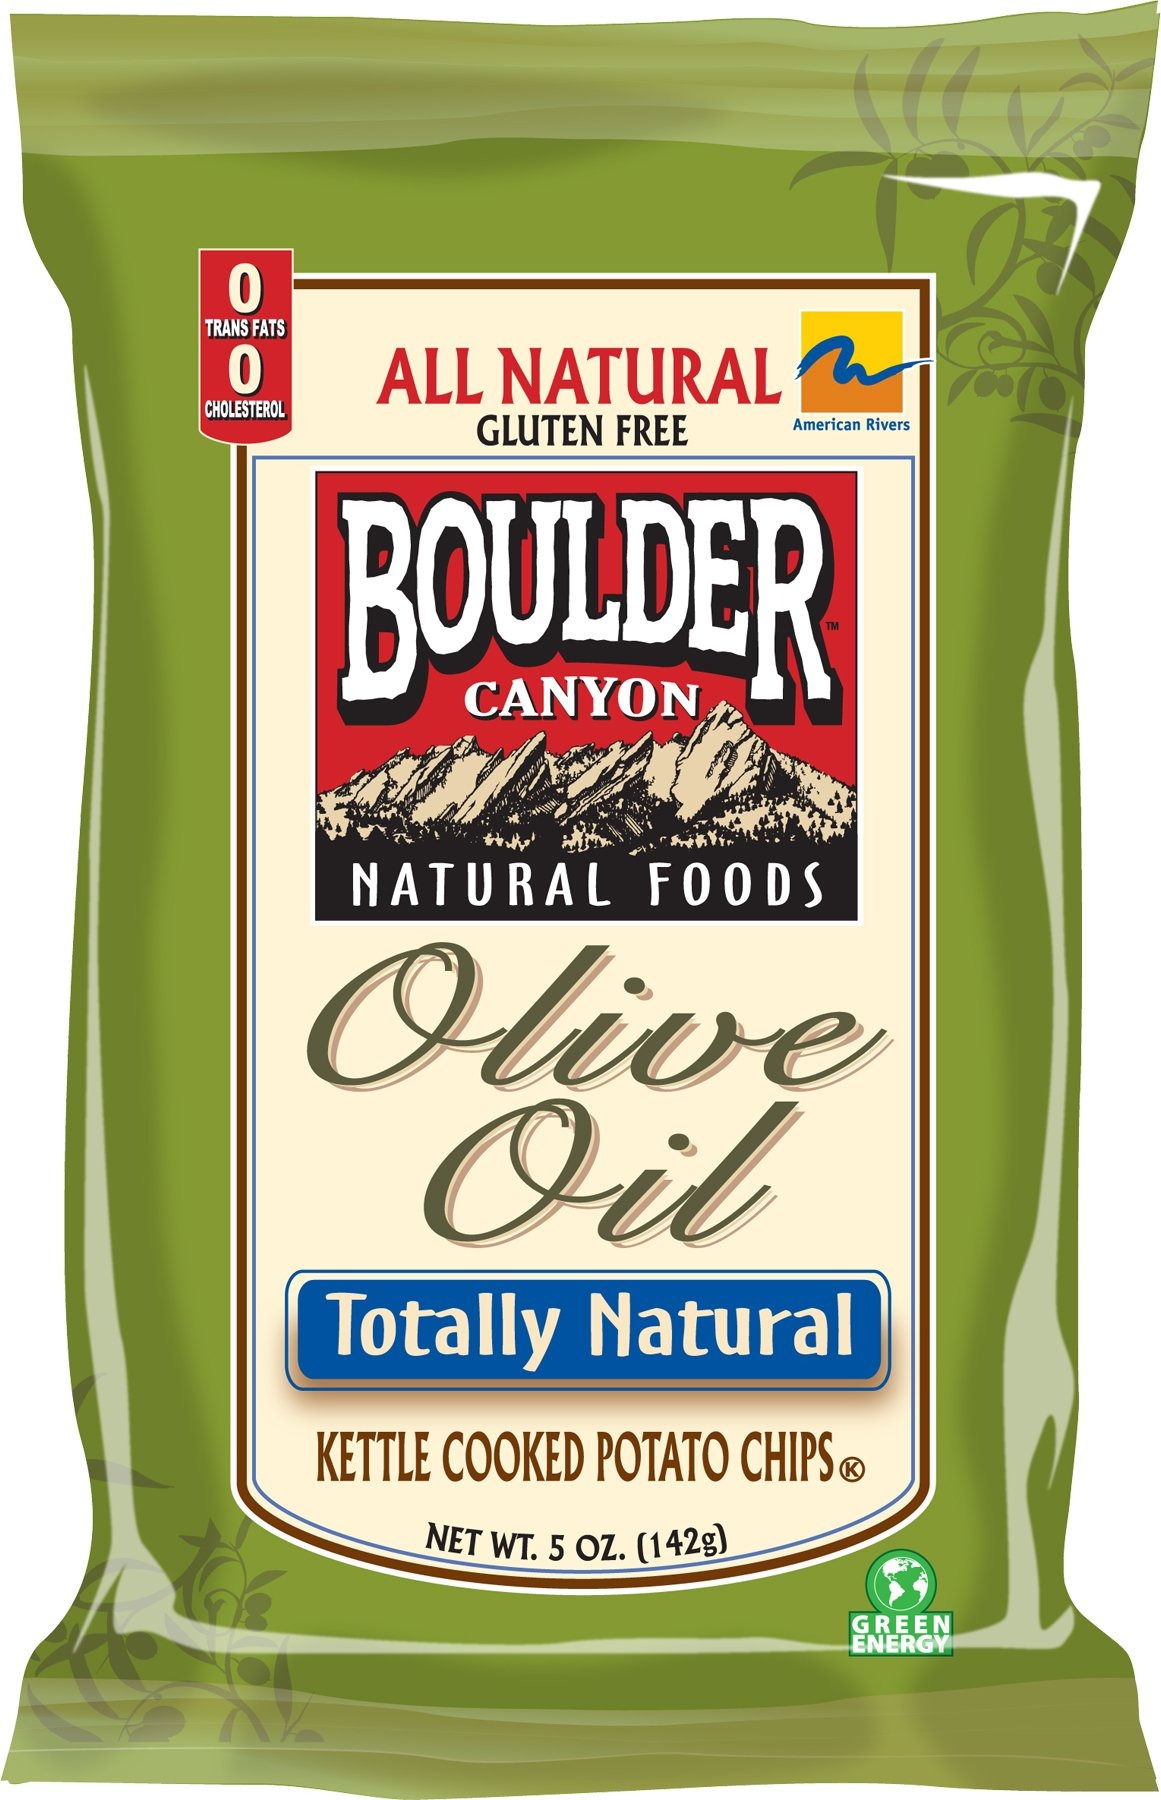
Item Name: Boulder Canyon Chip Olive Oil
Bullet Point 1: Higher in beneficial monounsaturated fats than traditional potato chips
Bullet Point 2: All natural; Gluten free
Bullet Point 3: 0g Trans Fat; 0g Cholesterol
Value: 60.0
Unit: Ounce

Price: 4.09